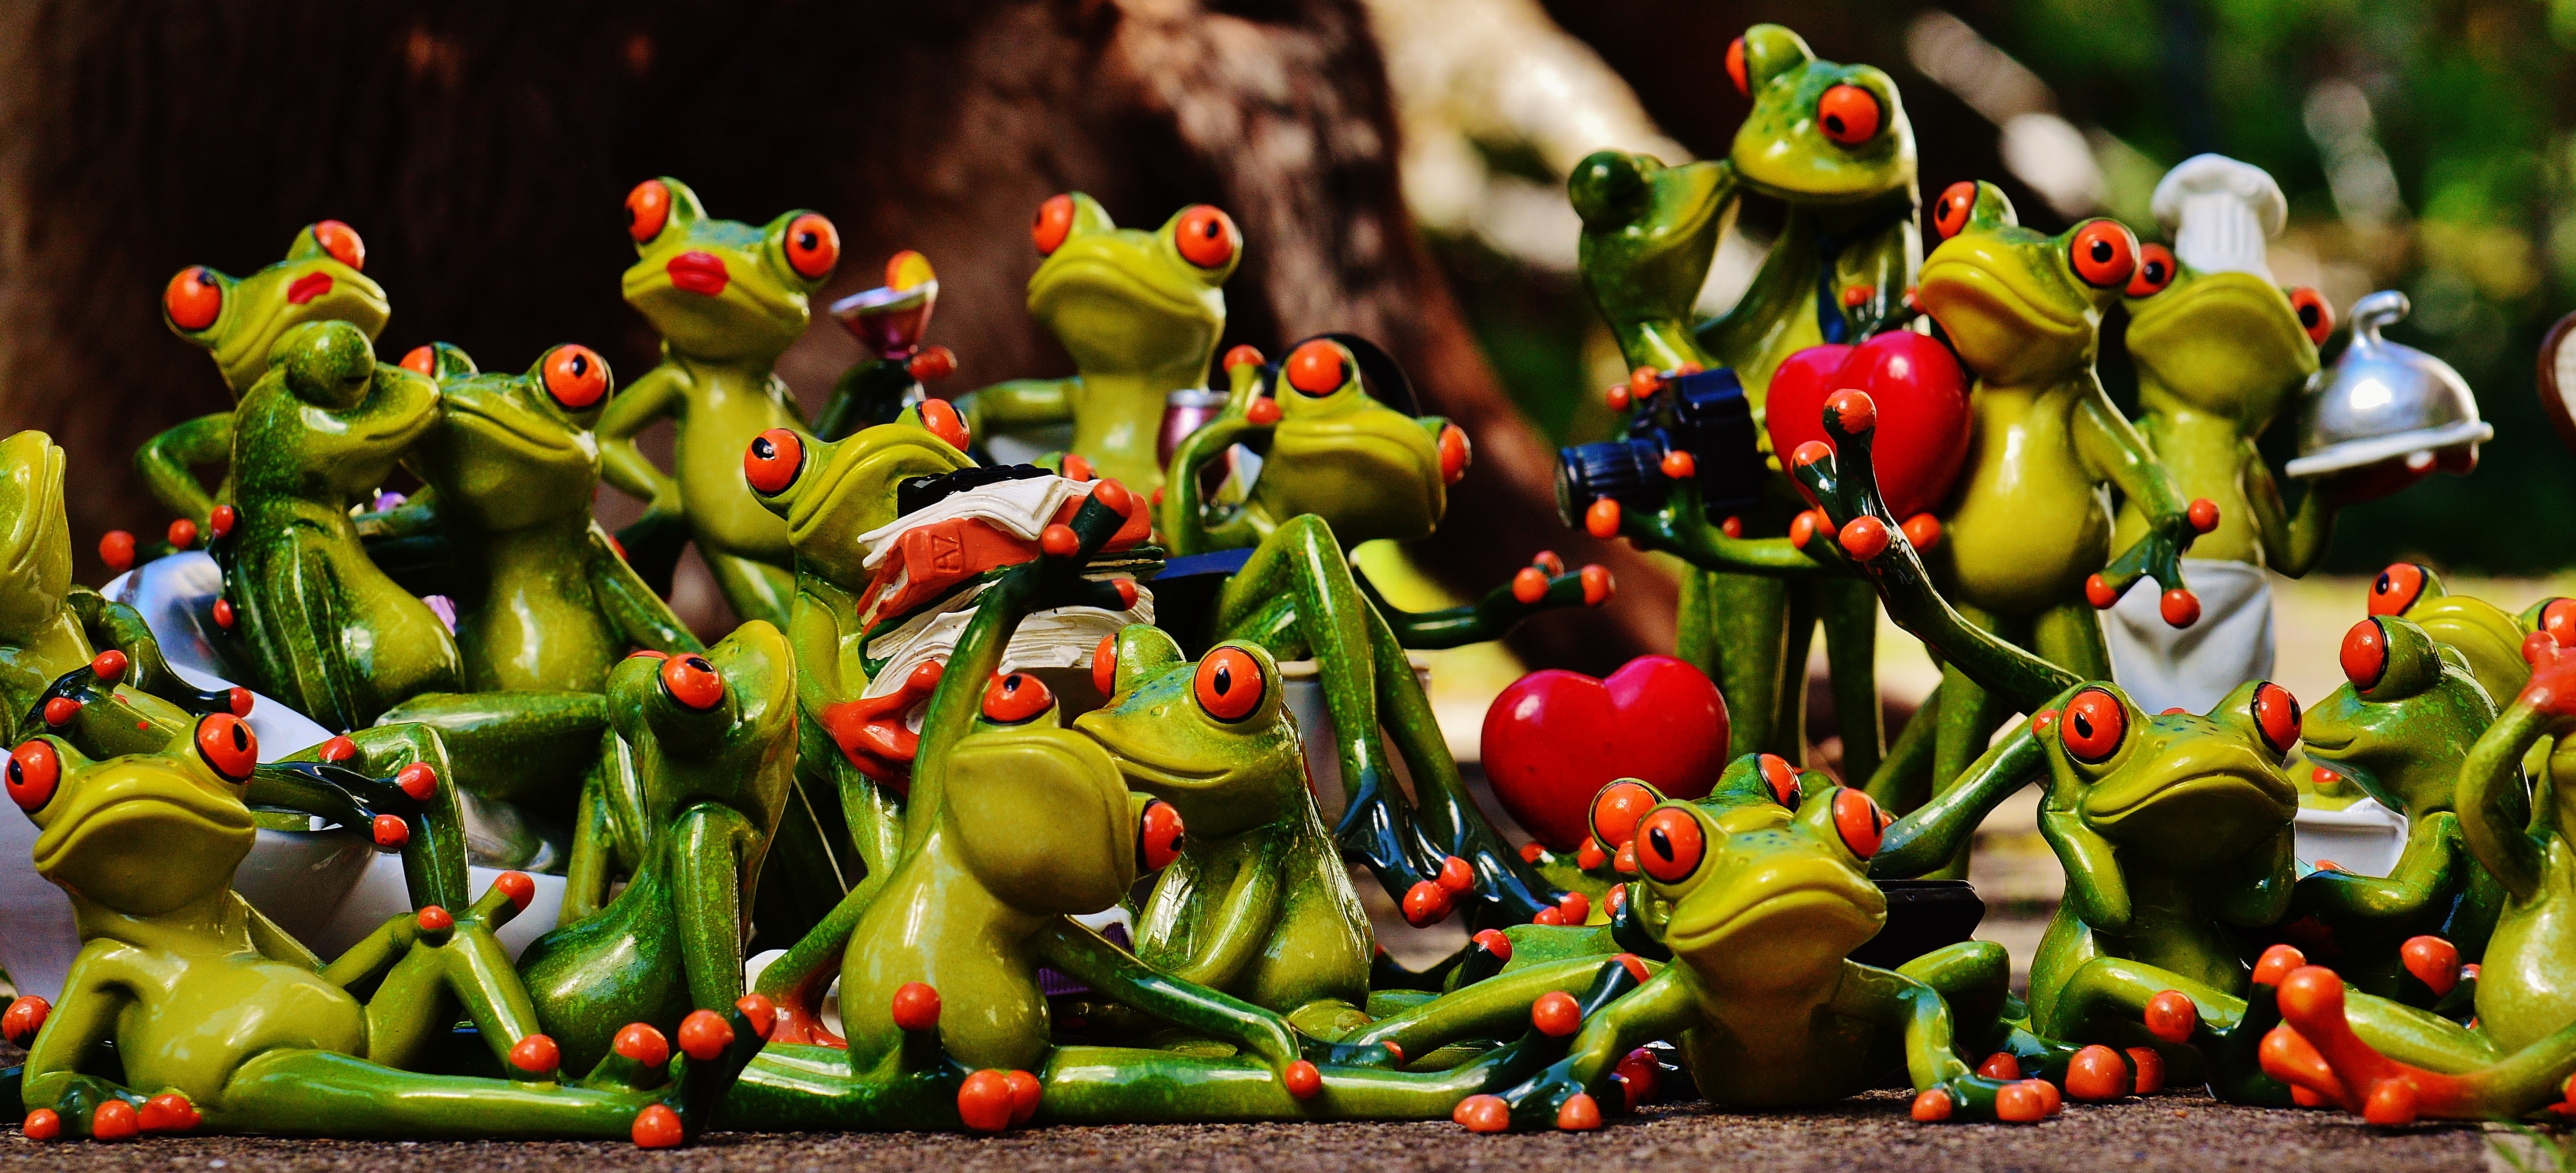
group, sweet, flower, cute, meeting, food, green, jungle, collection, frog, toy, flora, family, funny, frogs, many, mass, relatives, frog assembly, frog family, verwandschaftstreffen, family ties